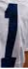
Number: 1